Laine (band)

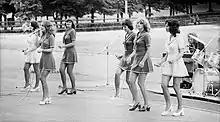
Laine in 1975

Laine is an Estonian band which was established in 1960 being a part of Estonian SSR State Philharmonic (nowadays Eesti Kontsert).